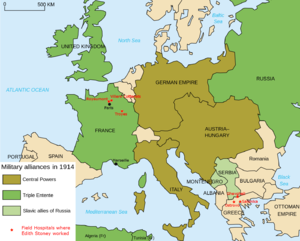
Edith Anne Stoney est une physicienne irlandaise et activiste féministe. Elle est considérée comme la première femme physicienne médicale.